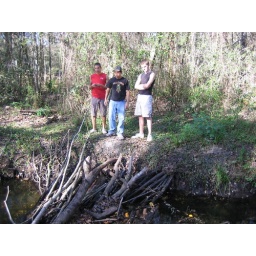
ha, they waited for me to find my balls and cross over the tiny tree